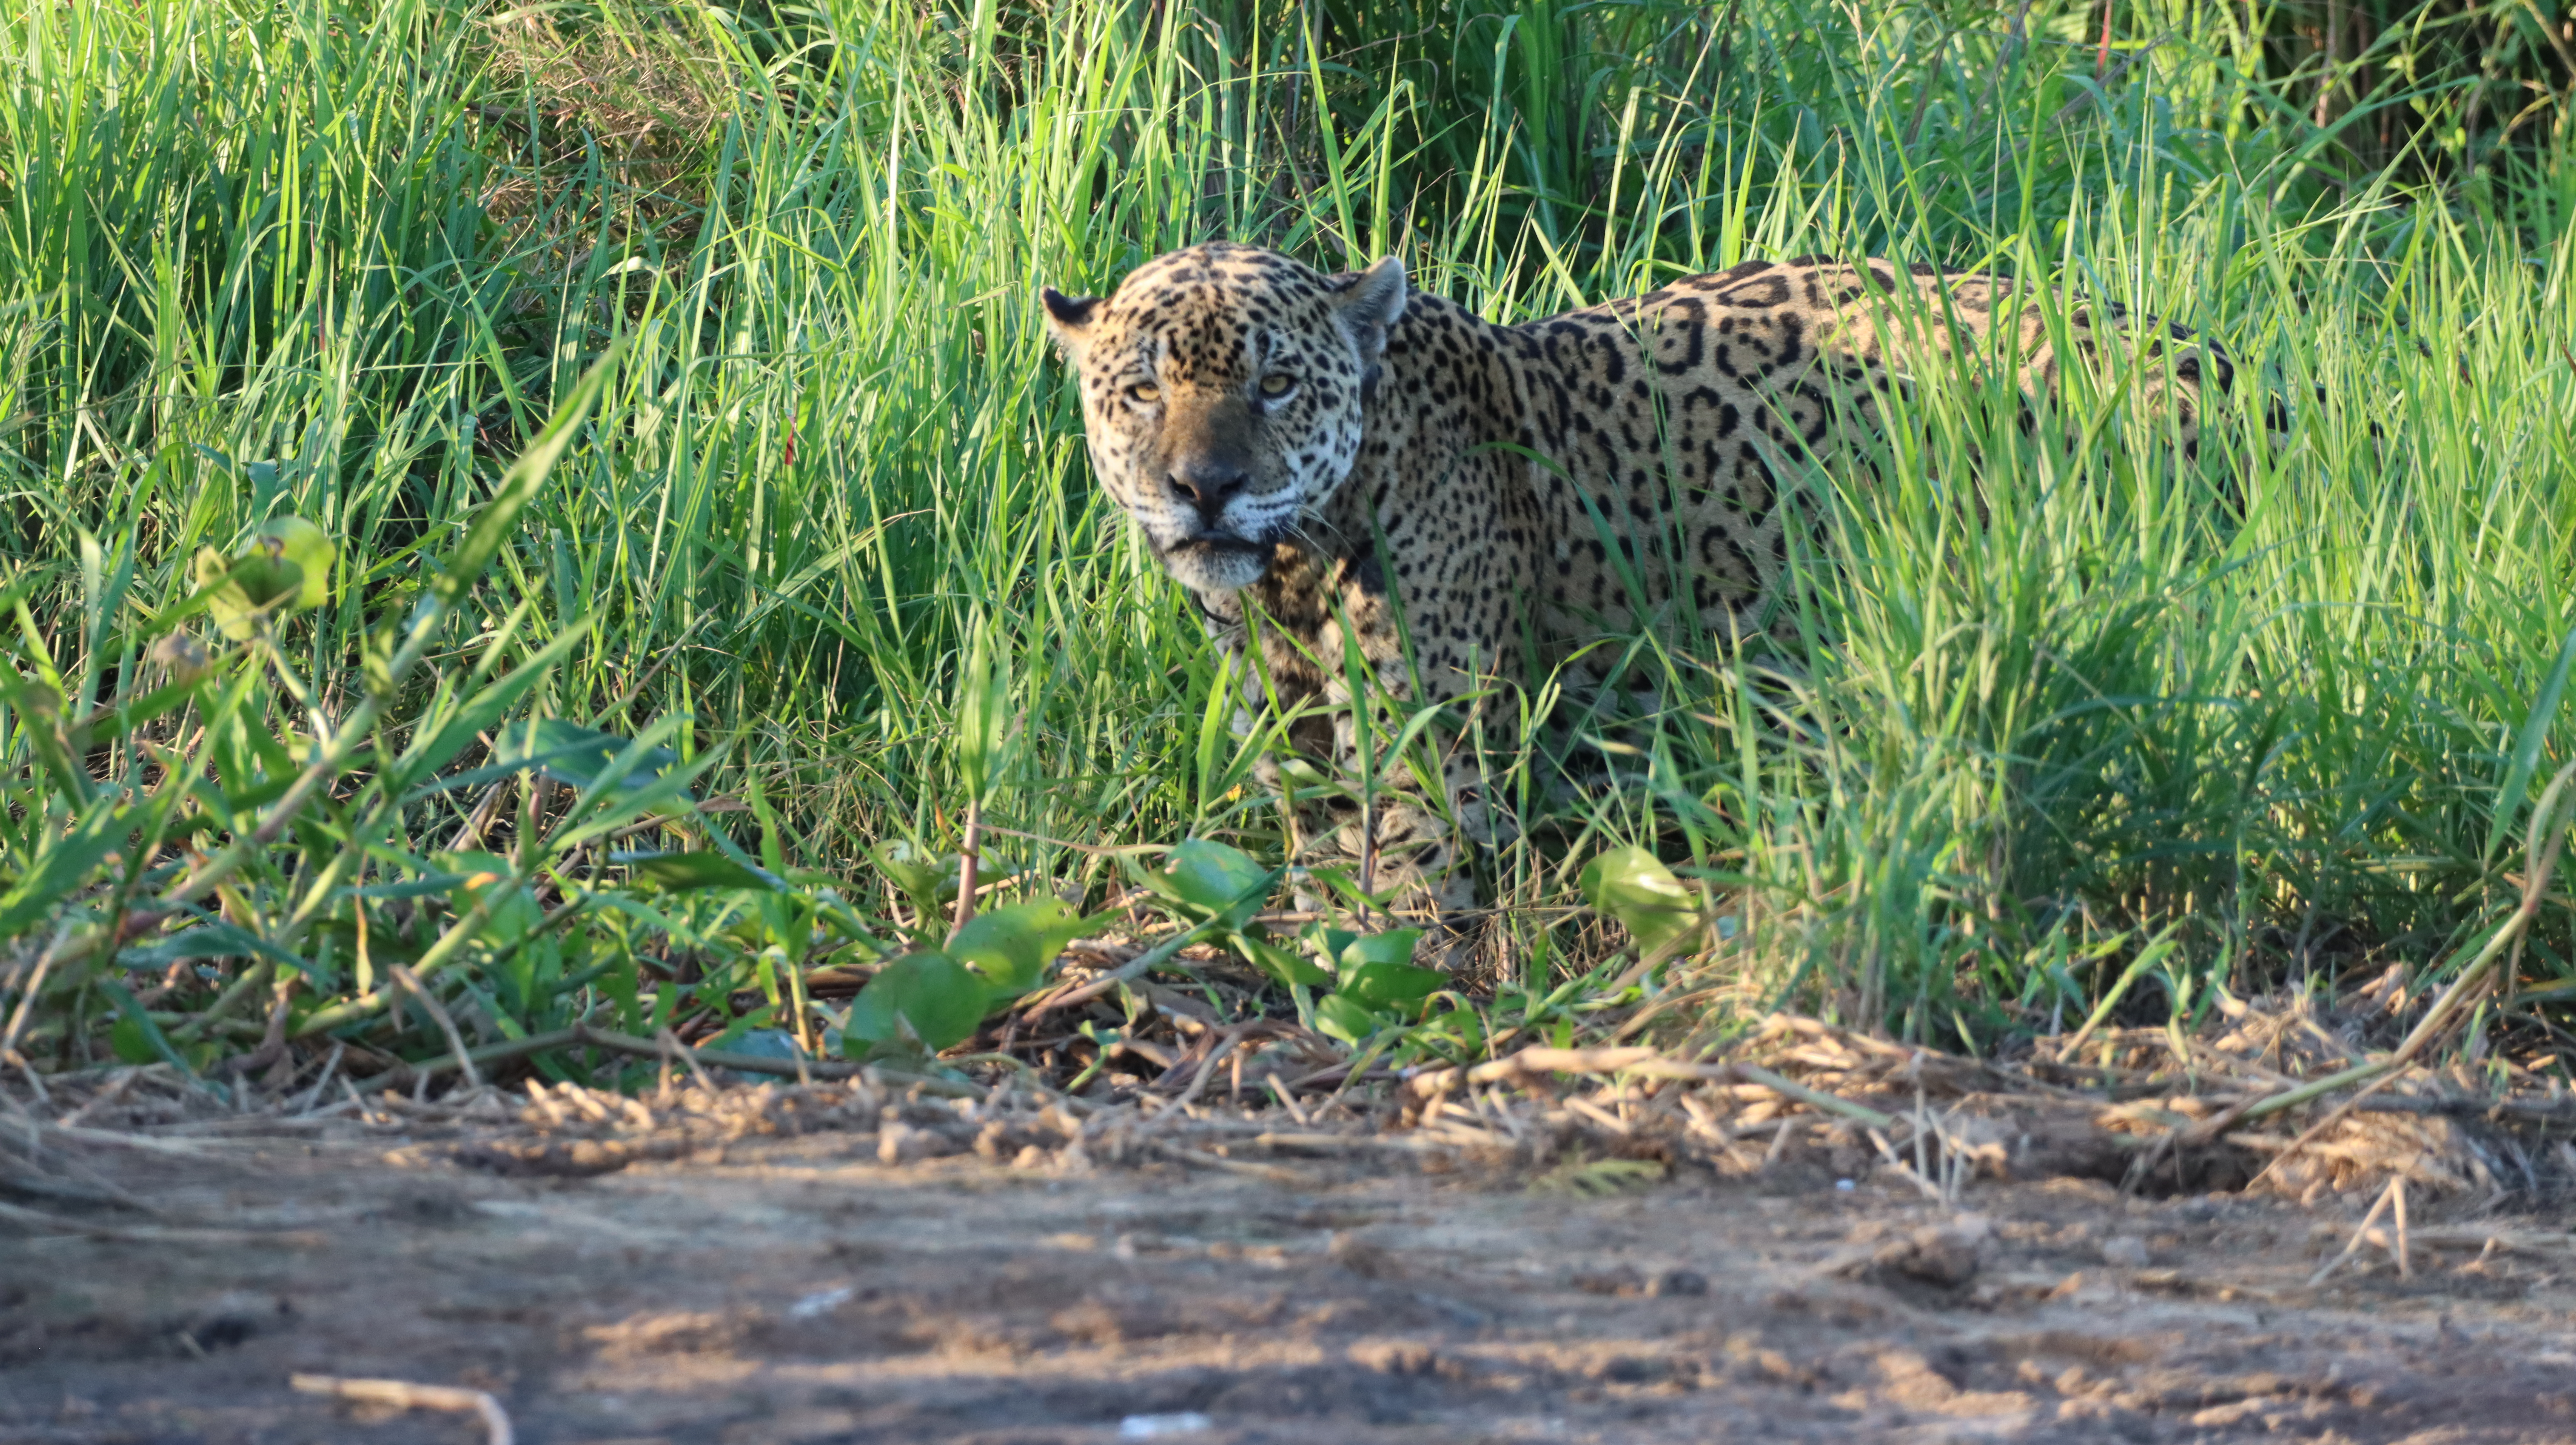
Jaguar: Ousado